Speaker of the House of Representatives (Japan)

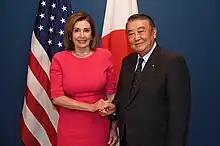
Nancy Pelosi with Former Speaker Tadamori Ōshima at the G7 Brest Parlement

The election of the Speaker takes place on the day of the new session, under the moderation of the Secretary-General of the House. The Speaker is elected by an anonymous vote, and must have at least half of the votes in order to take office. If no one gets over half of the votes, the top two candidates will be voted again, and if they get the same number of votes, the Speaker is elected by a lottery. The Vice Speaker is elected separately, in the same way.